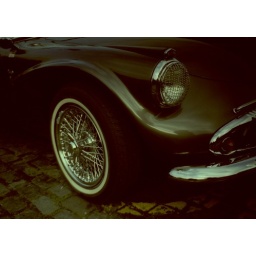
more classic cars - this time crossprocessed elitechrome in a Hanimex 35HS (cheapo plastic camera)